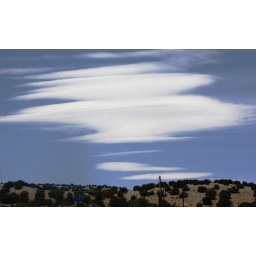
Cool clouds over Madrid. You can barely see the little blue house in the left corner.